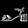
Label: Sandal